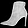
Label: Ankle boot